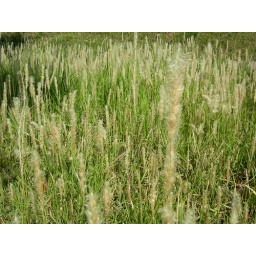
White grass flowers appears brown white when zoom in